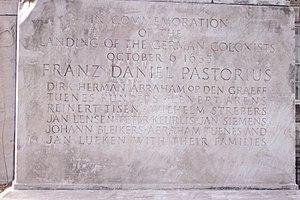
La Protestation de Germantown est un texte de protestation contre l'esclavage écrit en 1688 dès le début de la fondation de la Pennsylvanie, la première des colonies anglaises d'Amérique du Nord, dont la réflexion prolonge celle engagée dans le texte Enquiries into vulgar and common errors écrit en 1646 par l'écrivain puritain de la Première Révolution anglaise Thomas Browne.